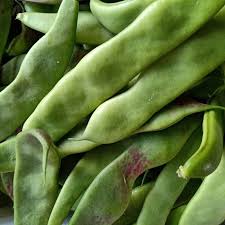
Waste category: biological